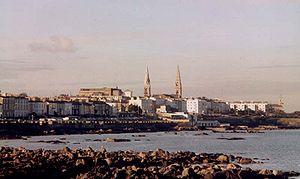
Dún Laoghaire [d̪ˠuːn̪ˠ ˈɫeːrʲə] est une ville portuaire située dans l’agglomération dublinoise à 12 kilomètres du centre-ville. C’est le centre administratif du Comté de Dun Laoghaire-Rathdown.